Diego Alcazar

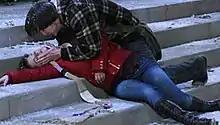
Legacy character Georgie Jones (Lindze Letherman, pictured above with Bradford Anderson's Damian Spinelli), was one of Diego's many victims as the Text Message Killer.

On December 17, 2007, Georgie gets a text message saying, "Tell Sis to meet in park." Georgie goes alone, and is about to call 911 when someone emerges from the bushes. Shortly thereafter, Georgie's lifeless body is discovered by Spinelli. Word of Georgie's death spreads as the entire town grieves the loss. Later, Coop arrives late to meet Maxie, who asks him why his hands are cold. Meanwhile, a mysterious new waiter at Kelly's, Daniel, is seen to be very suspicious during conversations that involve the Text Message Killer. He is also seen wrapping a piece of string around the neck of a small doll.